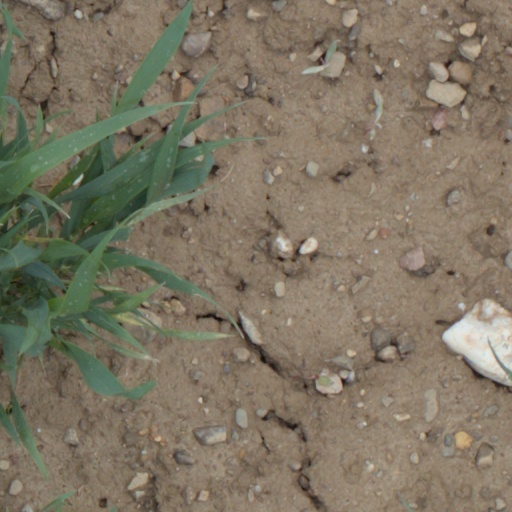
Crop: wheat